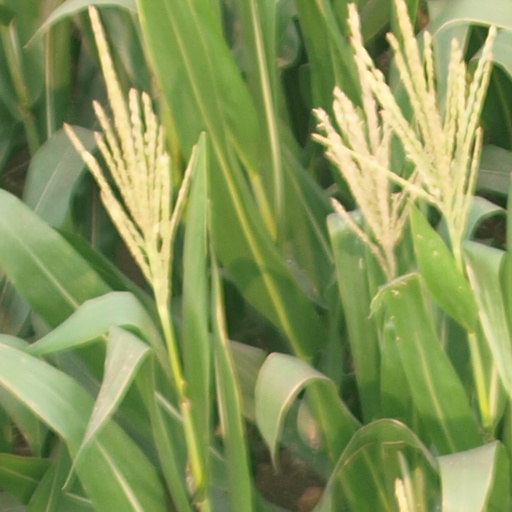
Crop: maize; corn